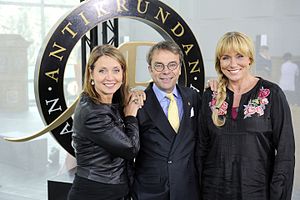
Antikrundan
Producenten Pernilla Månsson Colt, eksperten Knut Knutson og programlederen Anne Lundberg.
Antikrundan er et svensk tv-program om antikviteter, der sendes af Sveriges Television, og som er baseret på det oprindelige britiske program Antiques Roadshow fra BBC.